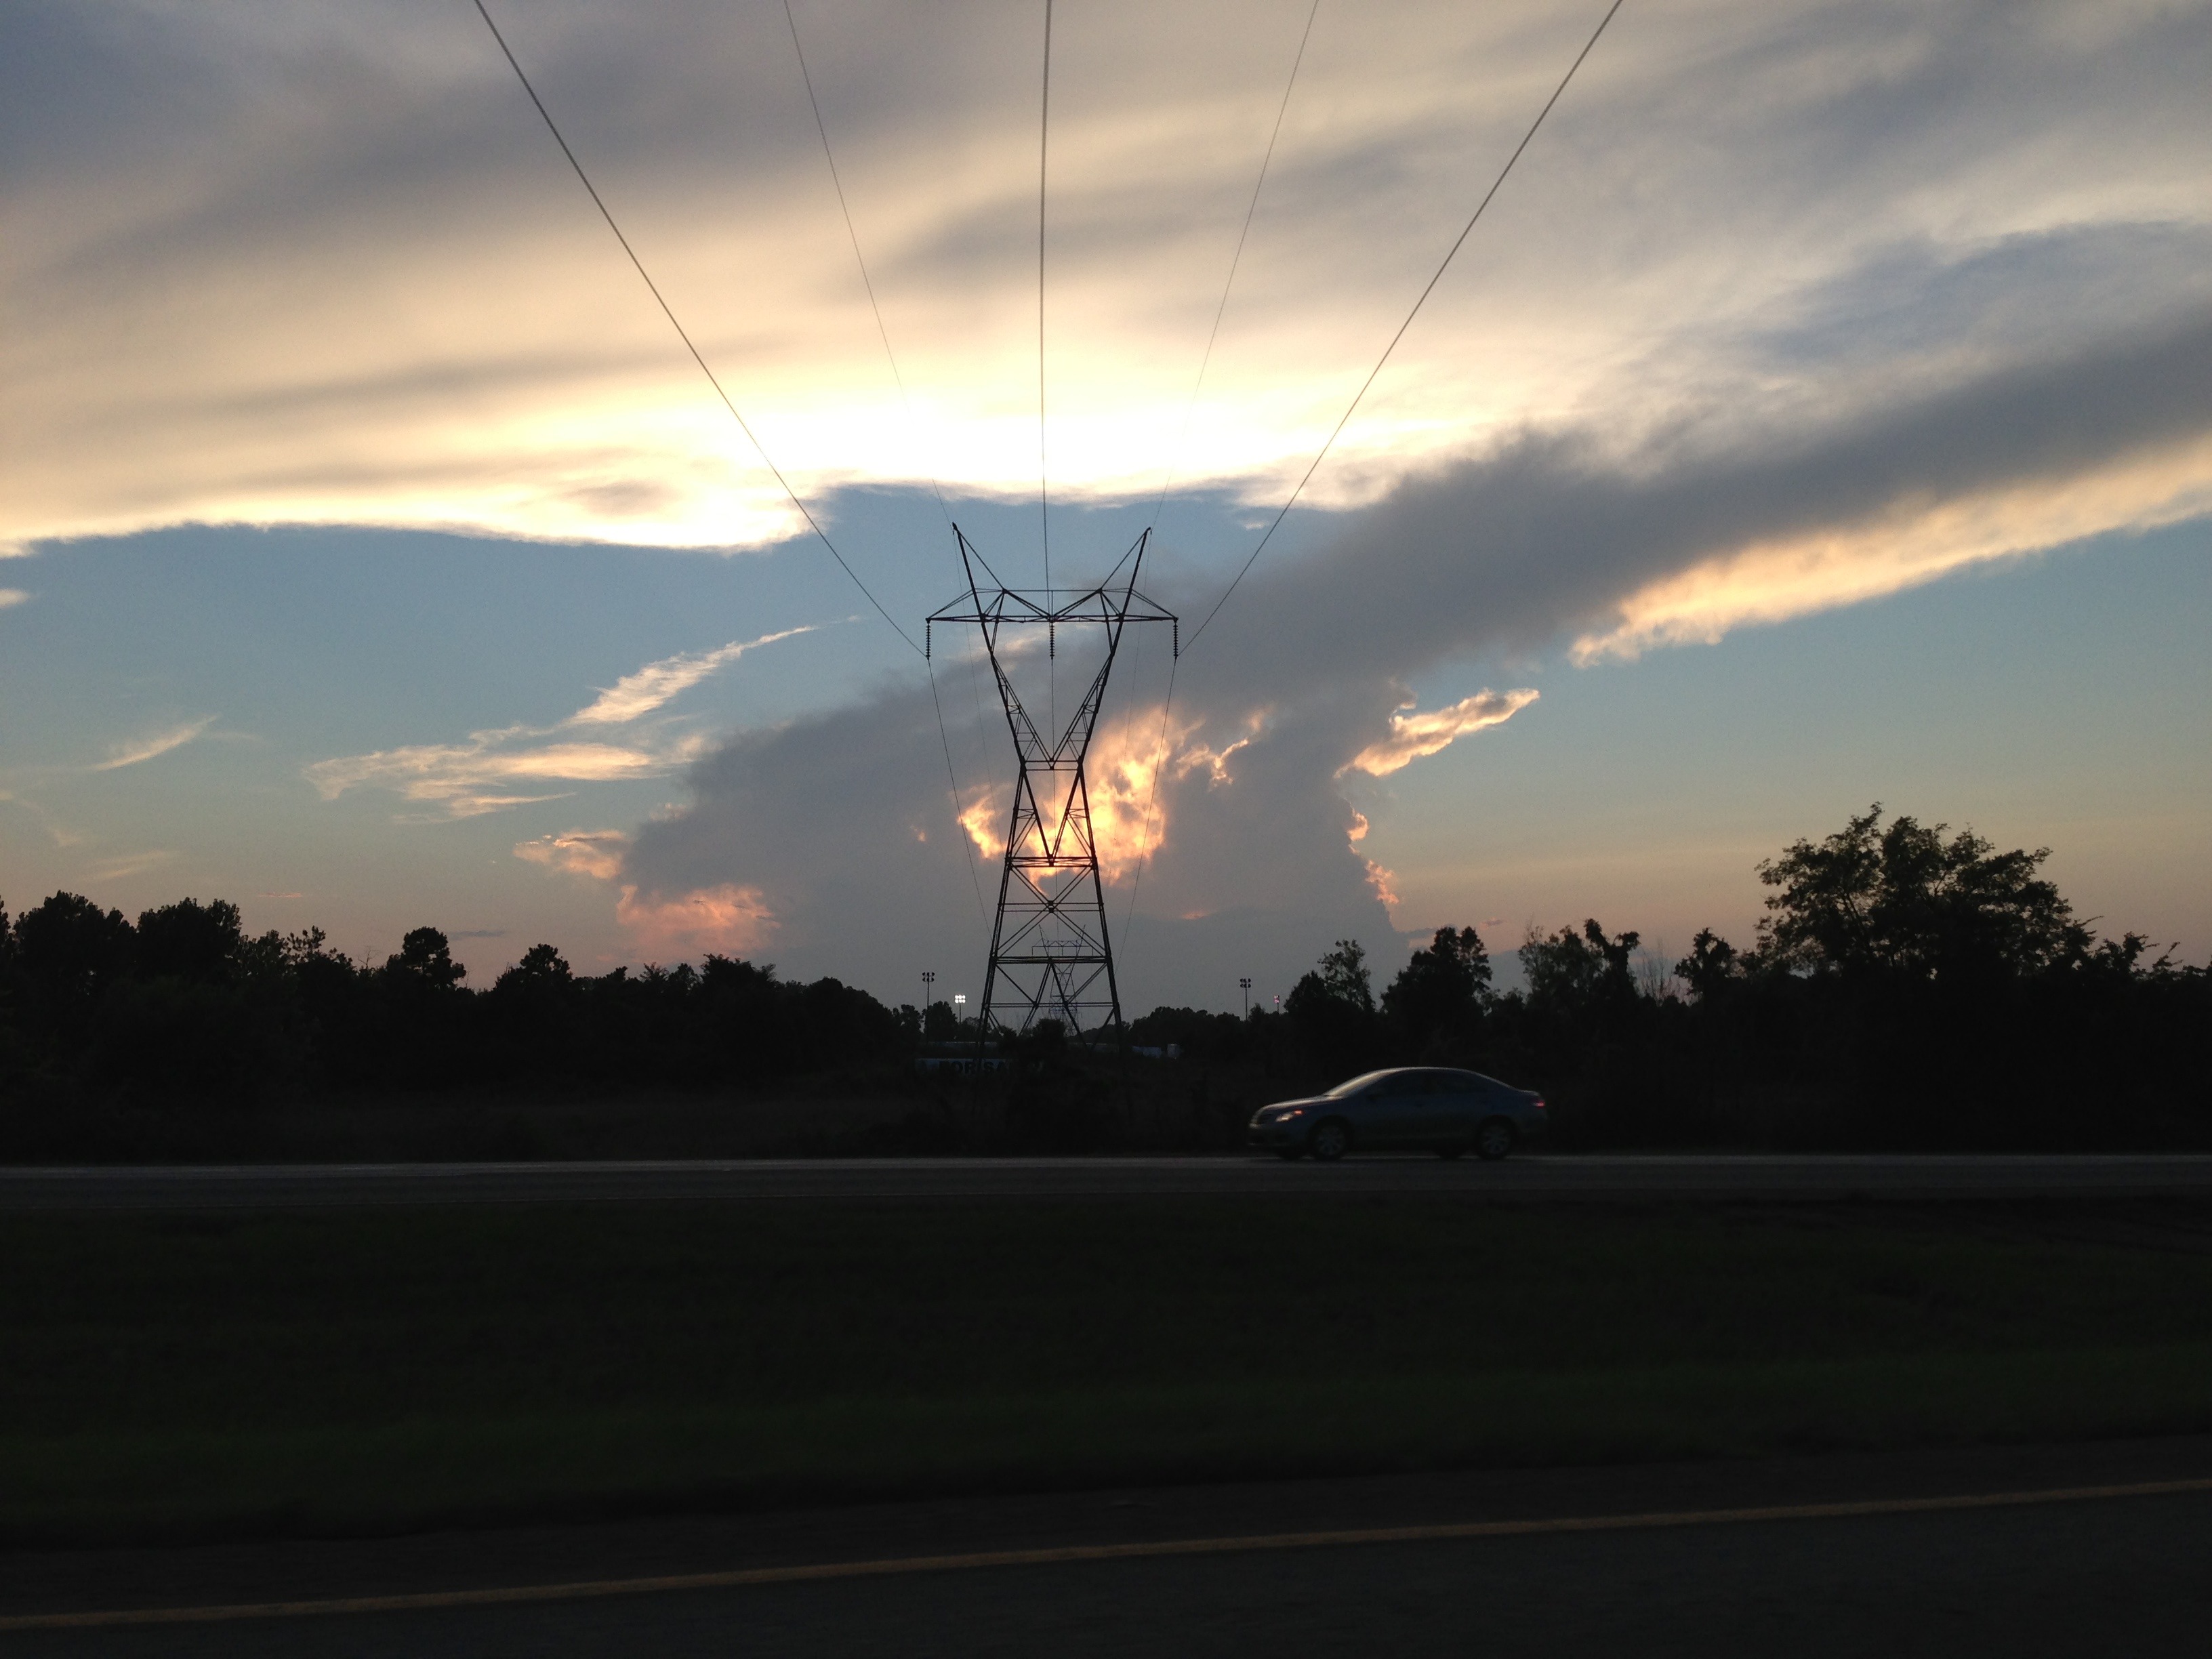
nature, horizon, light, cloud, sky, sunrise, sunset, sunlight, morning, wind, dawn, dusk, environment, evening, tranquil, scenic, weather, electricity, cloudscape, outdoors, clouds, thunderstorm, meteorology, power lines, transmission tower, atmosphere of earth, overhead power line